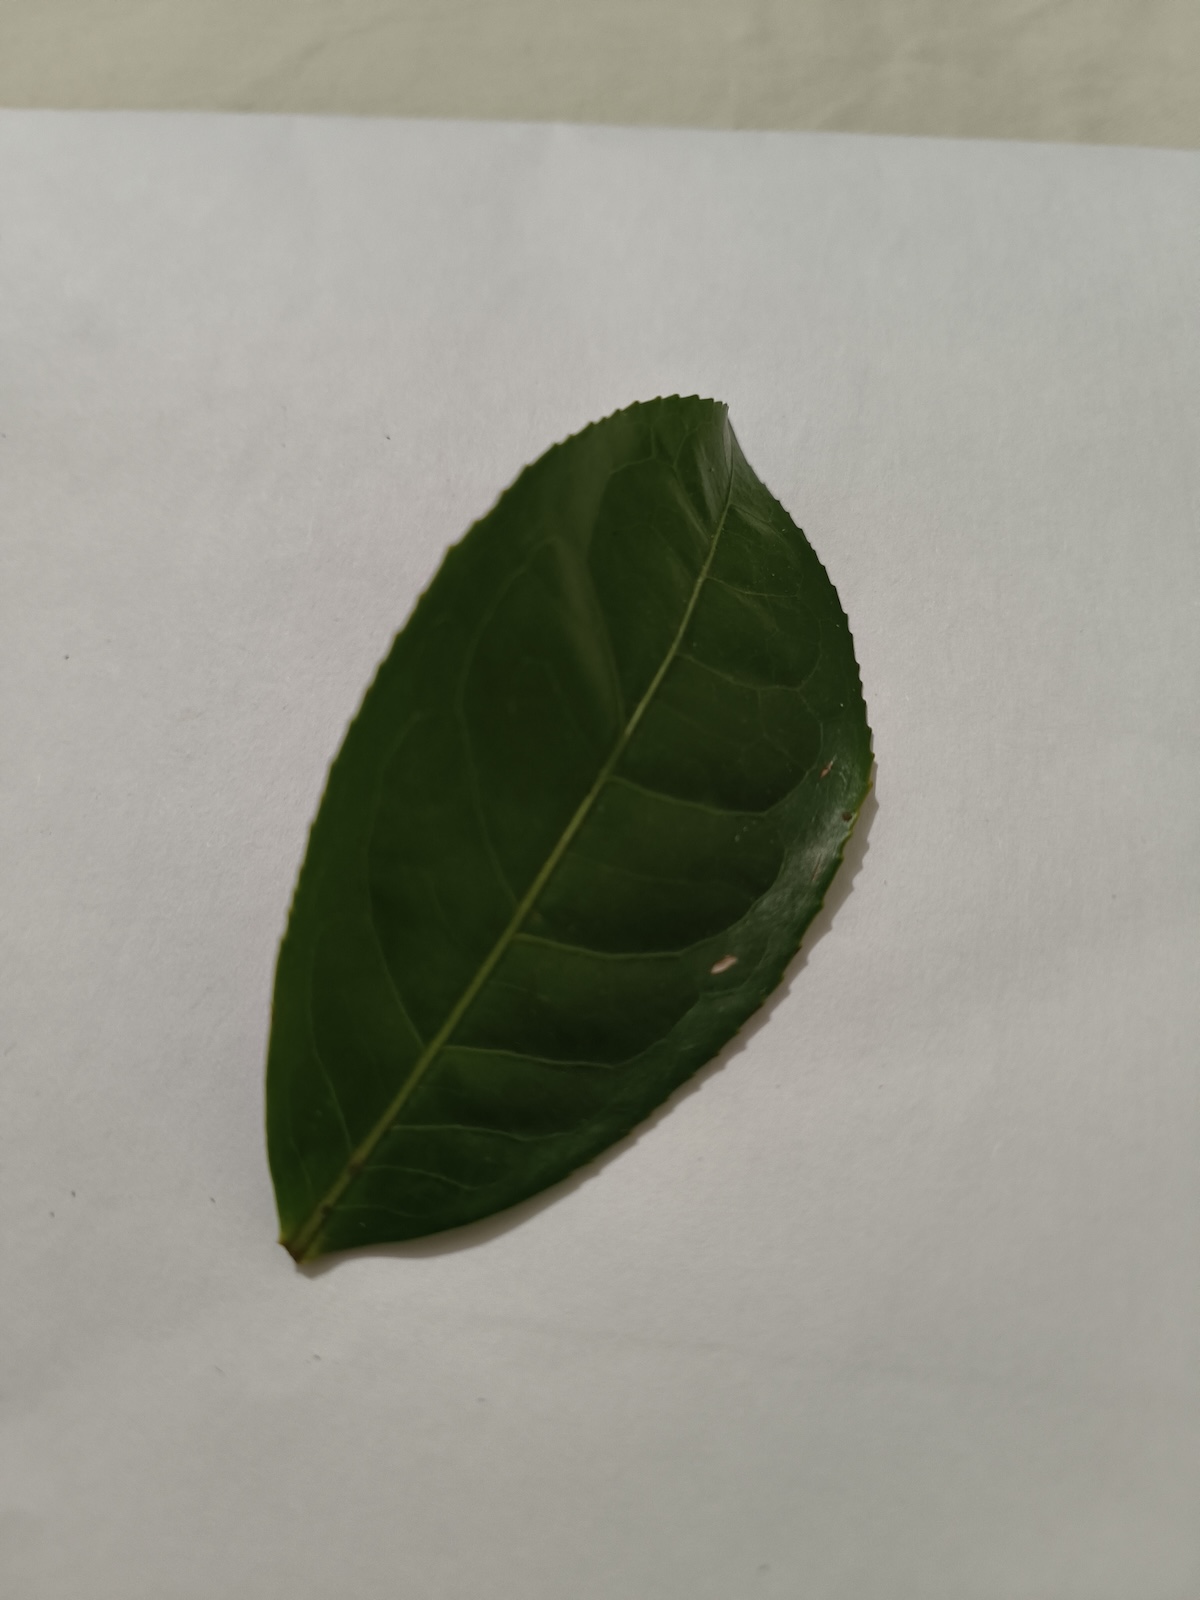
Label: Healthy leaf